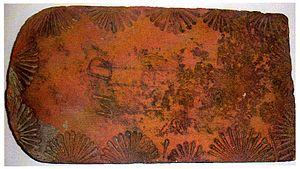
Tuile fabriquée à PFALZWEYER et datée de 1839
Pfalzweyer est une commune française située dans le département du Bas-Rhin, en région Grand Est.